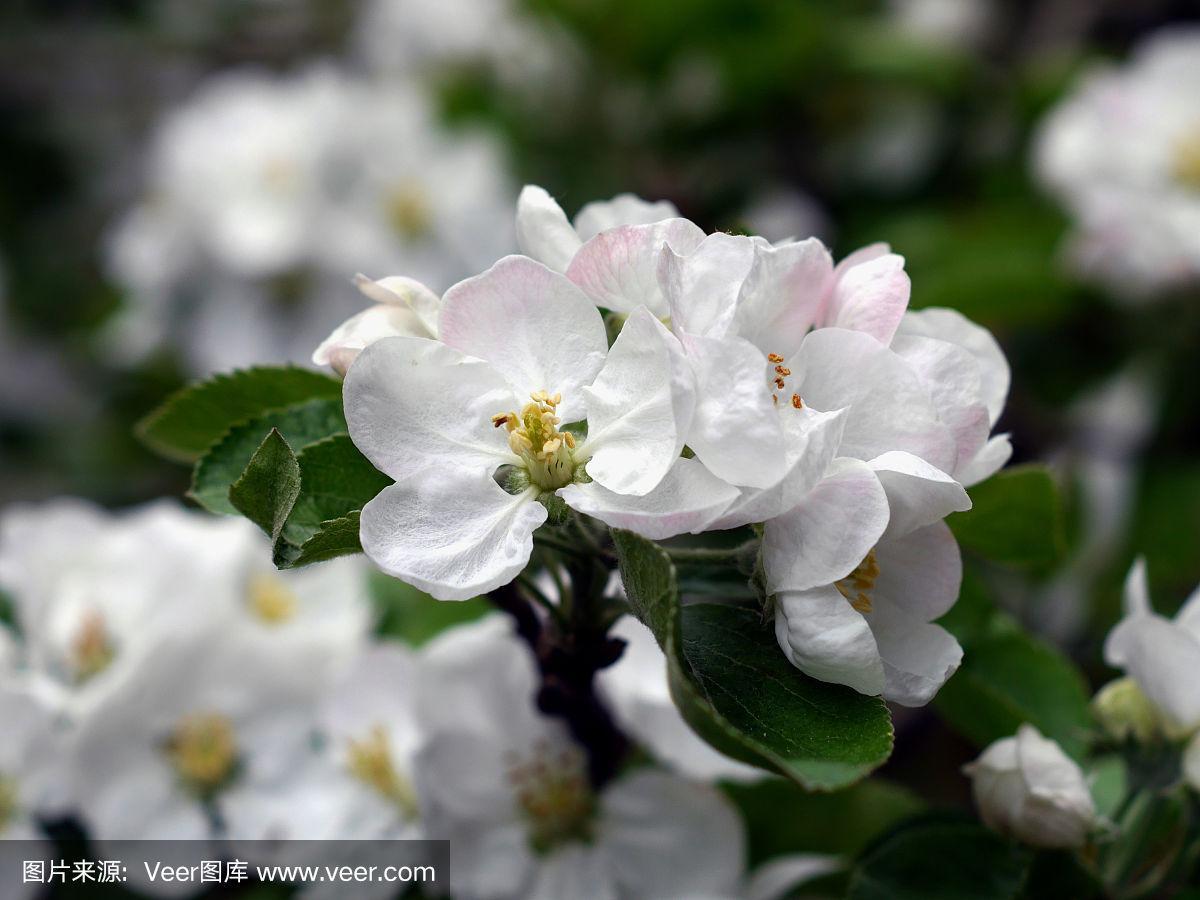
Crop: apple
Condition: healthy